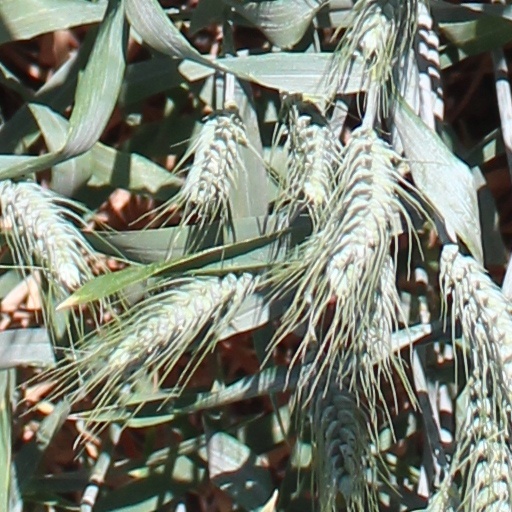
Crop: wheat